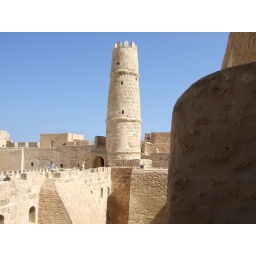
The watch tower in the Monastir Ribat. Both the tower and the walls give magnificent views over the countryside.